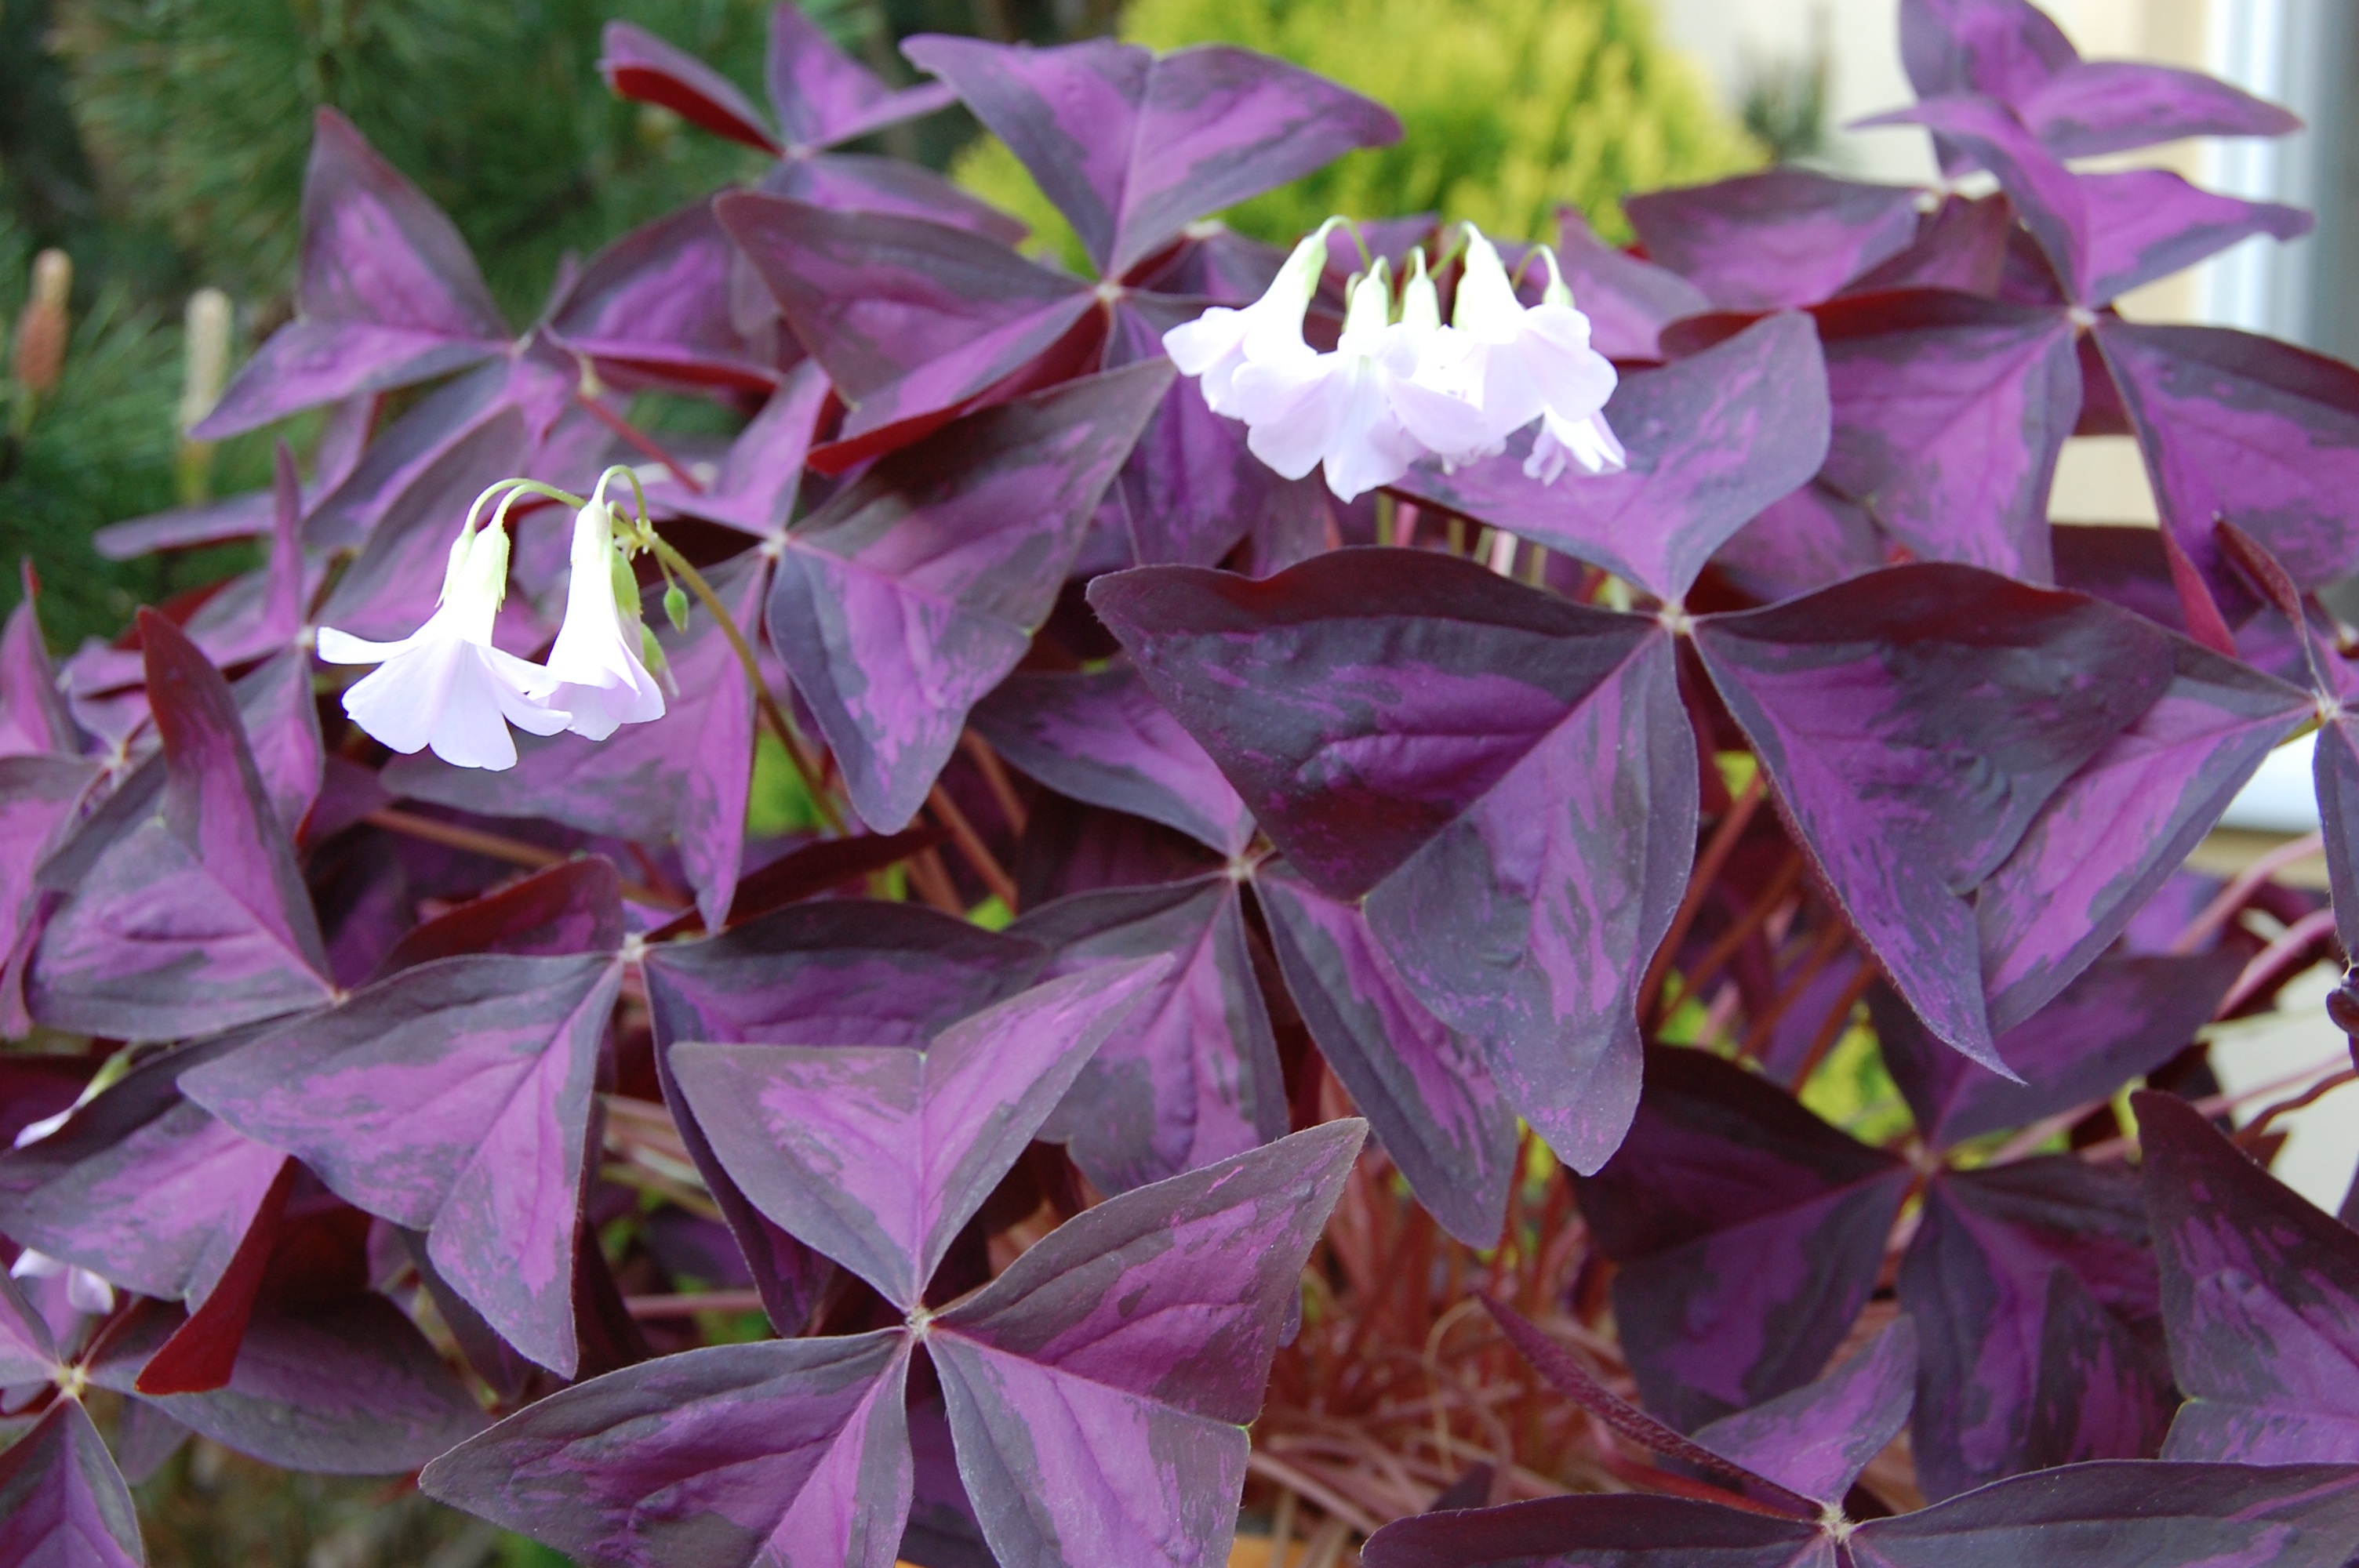
tree, plant, leaf, flower, purple, petal, botany, flora, clover, flowering plant, woody plant, land plant, pizdobol triangular